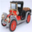
Label: truck